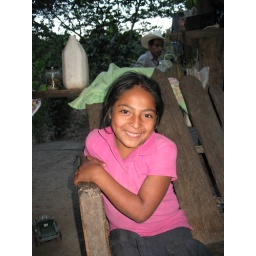
Girl in pink shirt